My Dead Ex

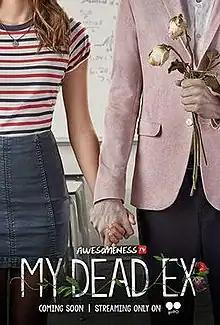

My Dead Ex is an American series which was produced by AwesomenessTV and aired on go90. The series premiered at South by Southwest in 2018 before being airing on Tumblr and go90 starting on March 20. The show currently airs on Paramount+.